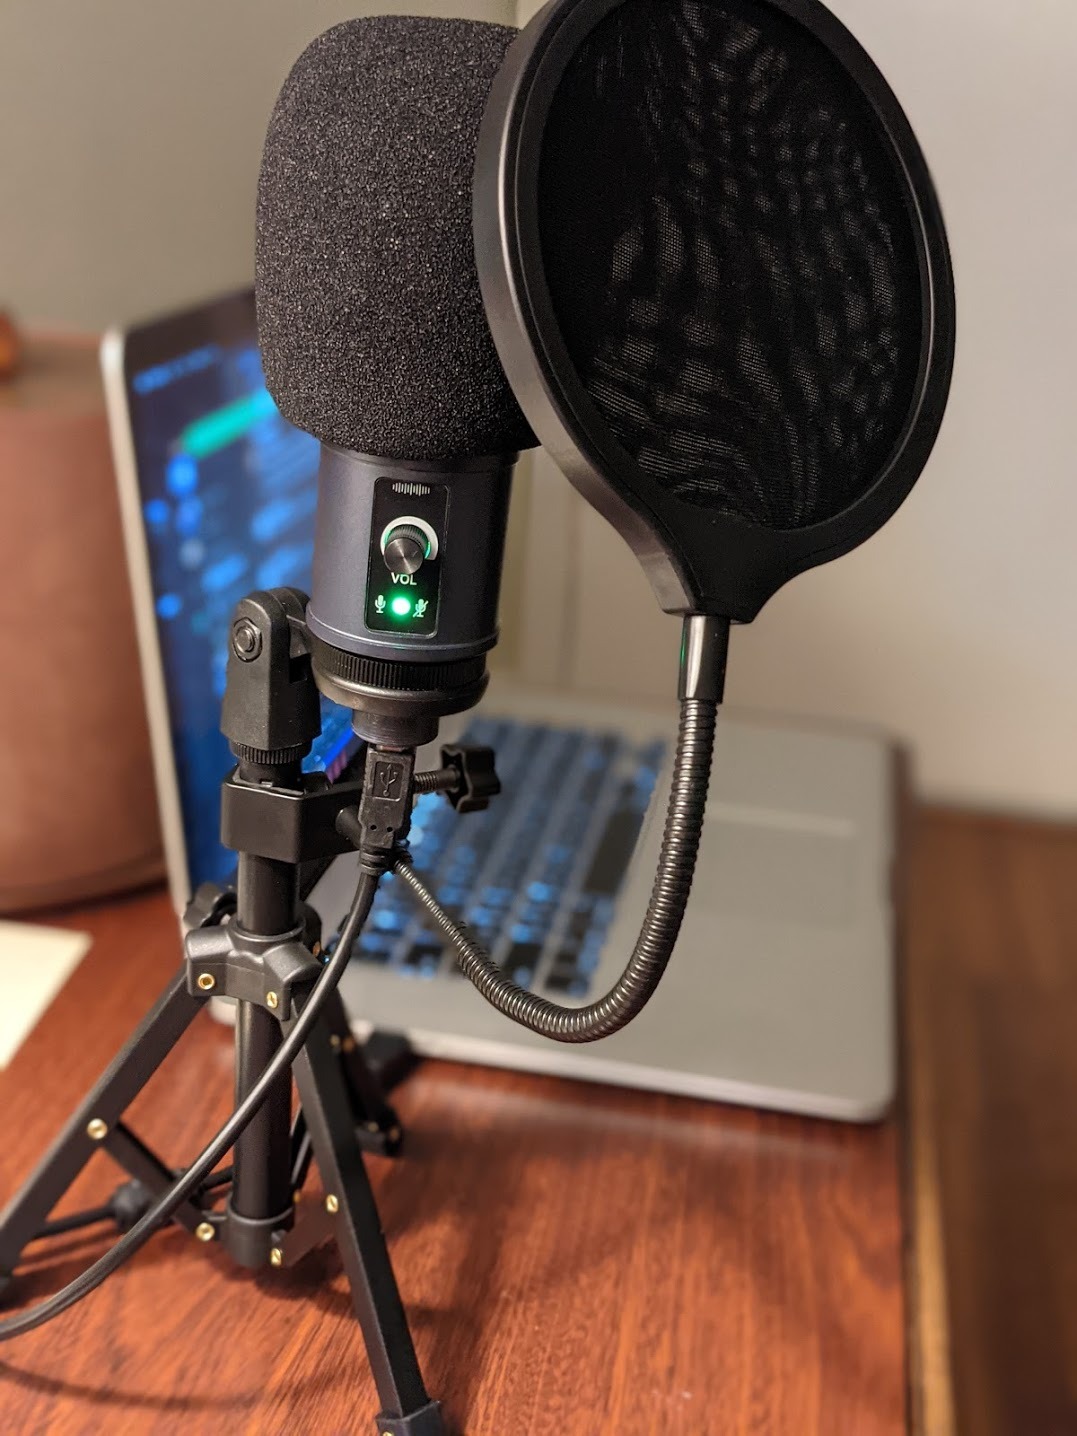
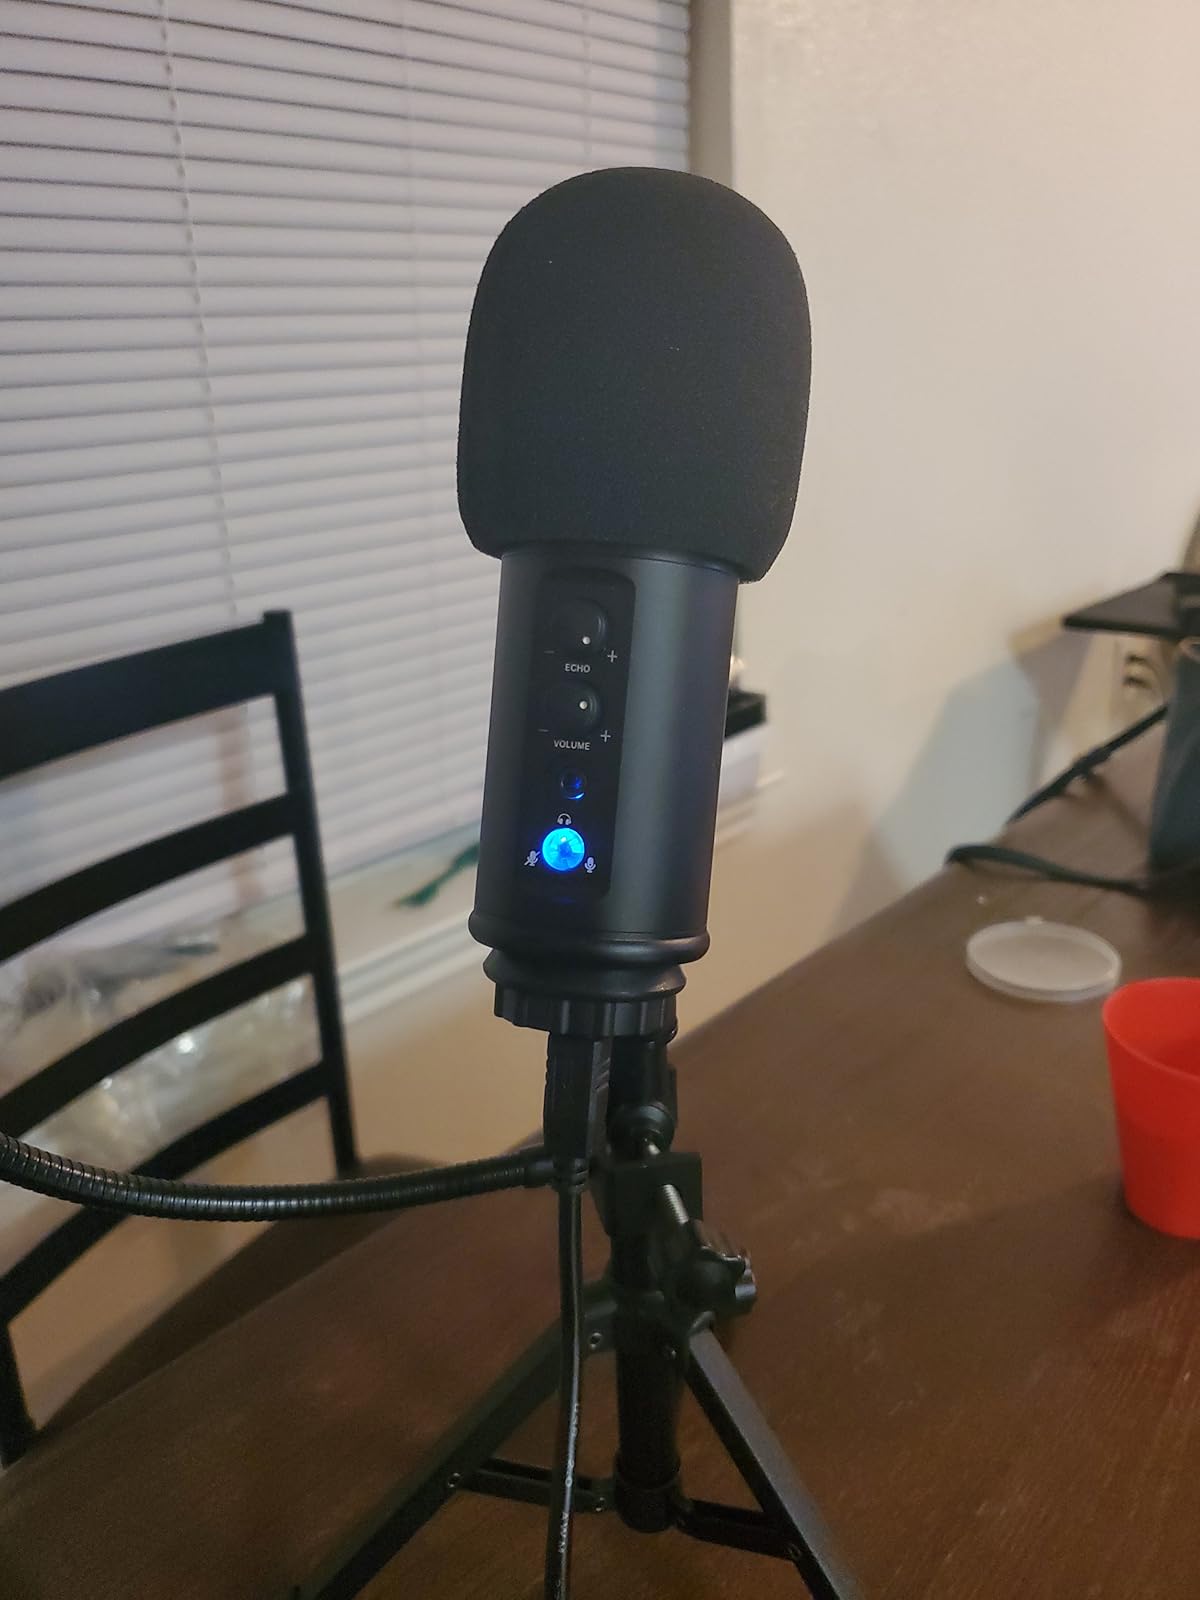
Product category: microphone
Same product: no